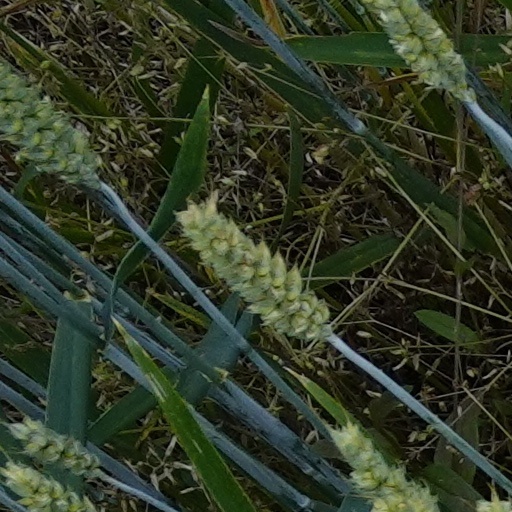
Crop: wheat